Skreia Line

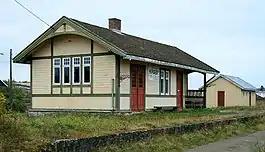
Kraby Station

The Skreia Line is an abandoned railway line between Reinsvoll and Skreia in Toten, Norway. The 21.97 kilometer long single track rail was a branch line from the Gjøvik Line.